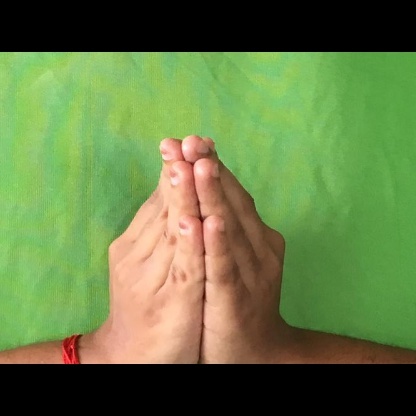
Mudra: Anjali